Ryan Hass

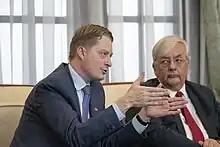
Ryan Hass in Taiwan as part of the National Committee on American Foreign Policy delegation's visit.

Hass joined the U.S. Foreign Service in 2003 as a consular officer in the US Embassy in Seoul and subsequently served in a variety of positions, including Political-Military Officer in the Office of Taiwan Coordination (2005–2007) and political officer in US Embassy, Beijing (2009–2012).